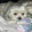
Label: dog